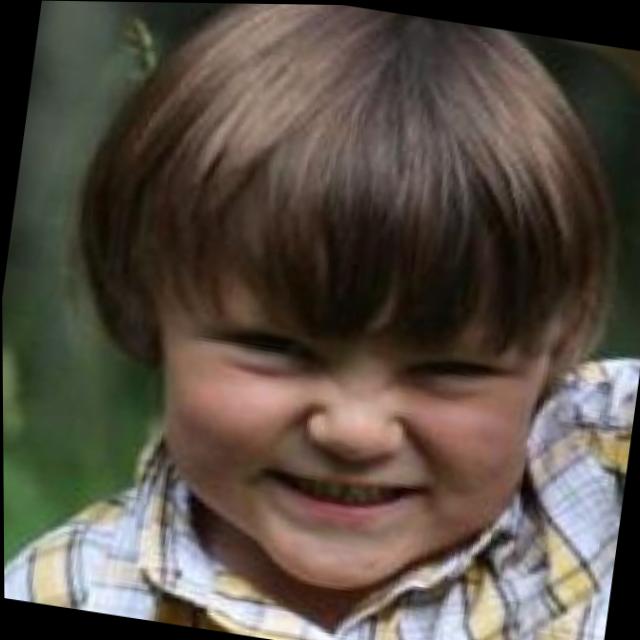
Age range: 0-12